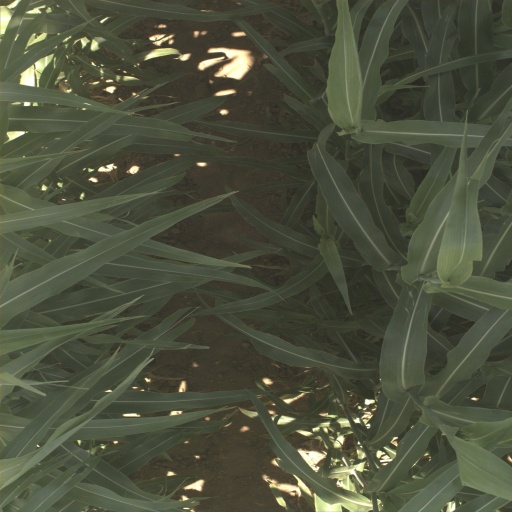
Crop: sorghum